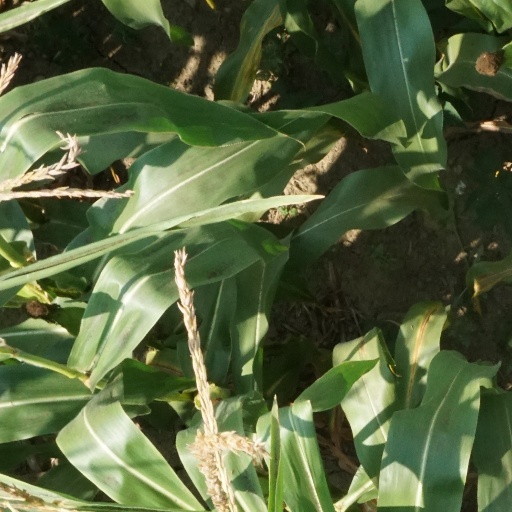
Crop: maize; corn